Olive Pink

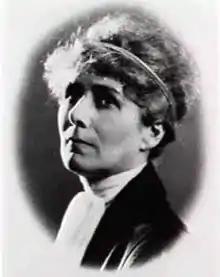

Olive Muriel Pink (17 March 1884 – 6 July 1975) was an Australian botanical illustrator, anthropologist, gardener, and activist for Aboriginal rights who spent much of her life in Central Australia.